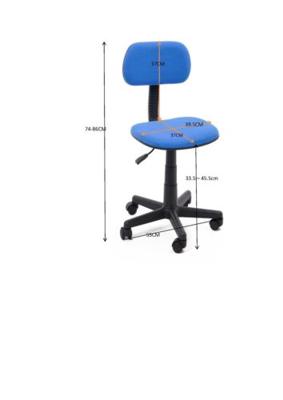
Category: chair